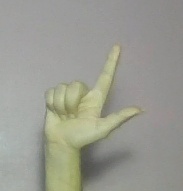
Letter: laam